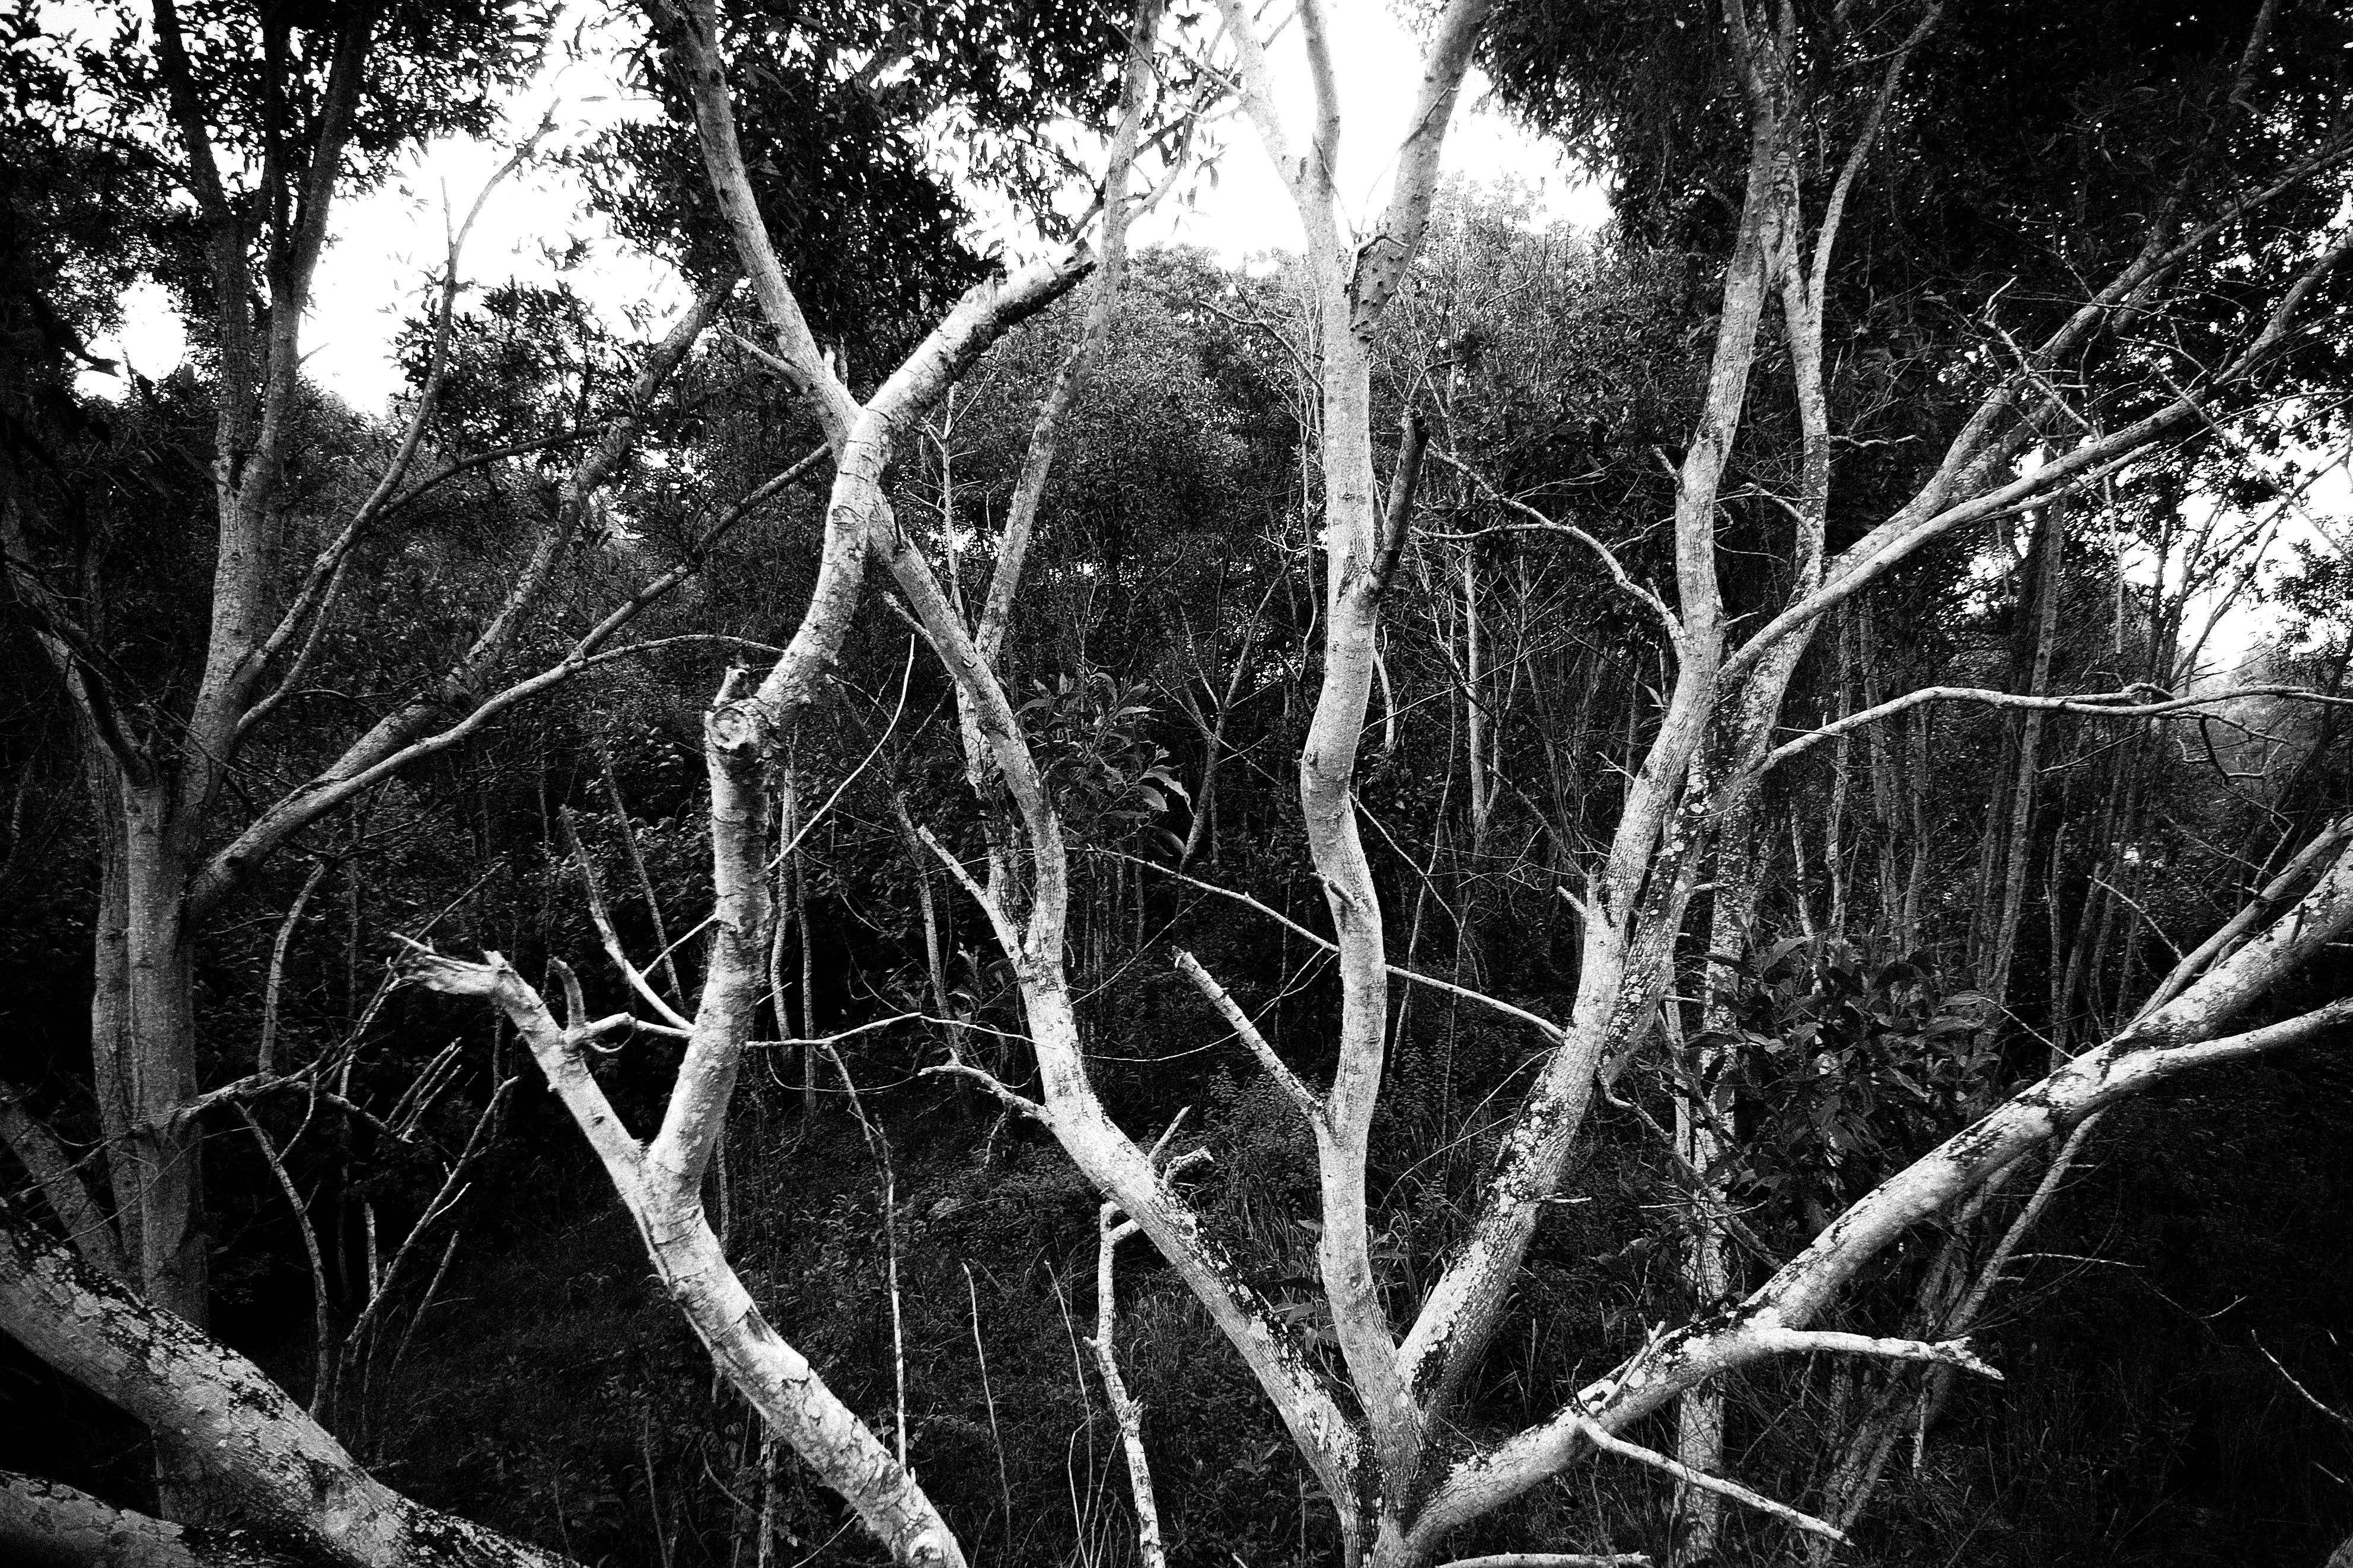
tree, black, vegetation, branch, trunk, black and white, monochrome photography, natural environment, woody plant, plant, forest, monochrome, leaf, old growth forest, twig, photography, Canoe birch, stock photography, root, plant stem, woodland, tropical and subtropical coniferous forests, jungle, valdivian temperate rain forest, rainforest, birch, birch family